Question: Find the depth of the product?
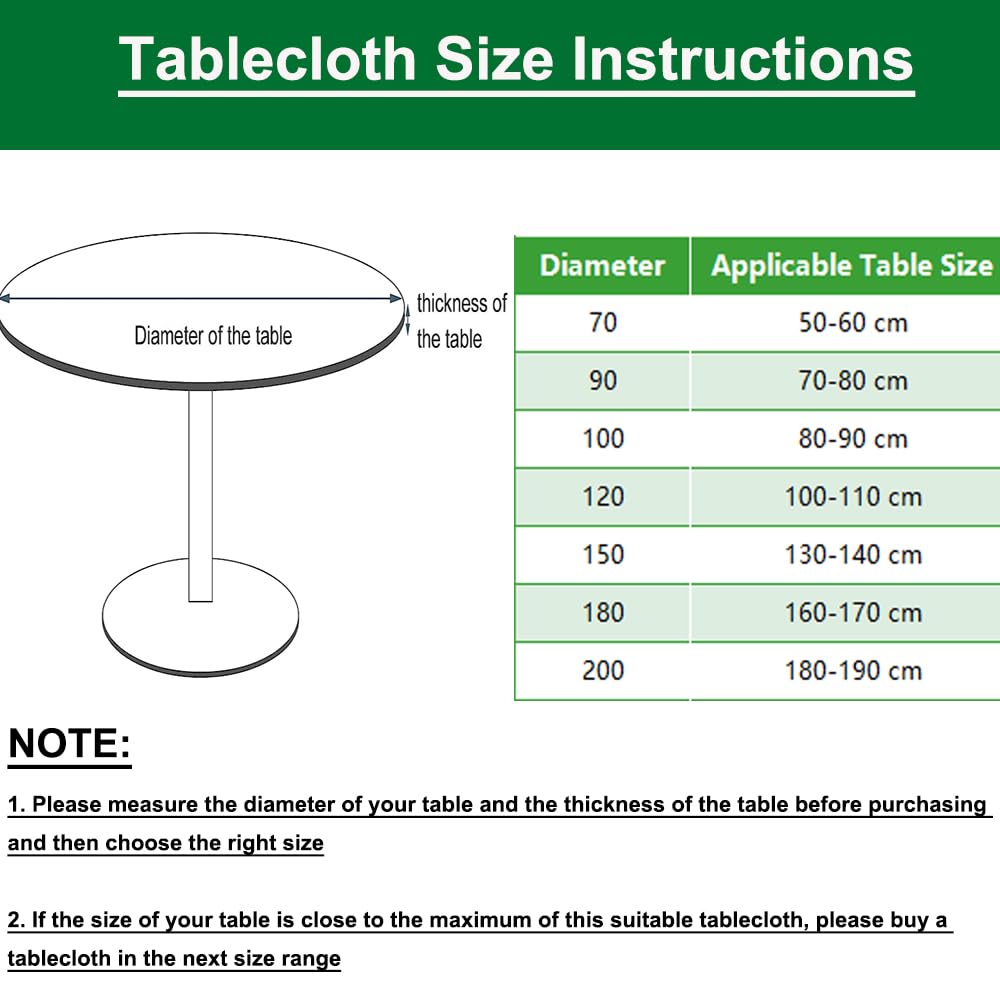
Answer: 180.0 centimetre